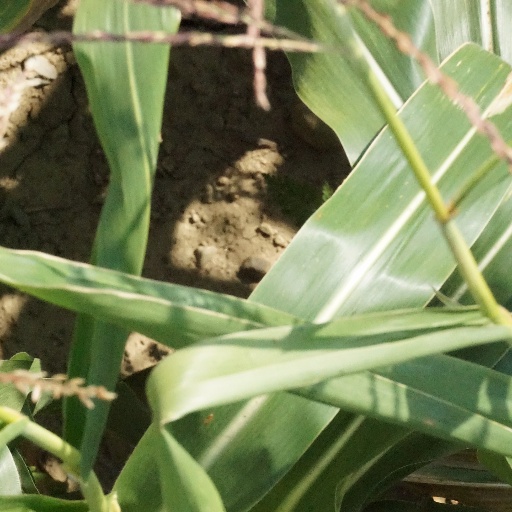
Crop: maize; corn